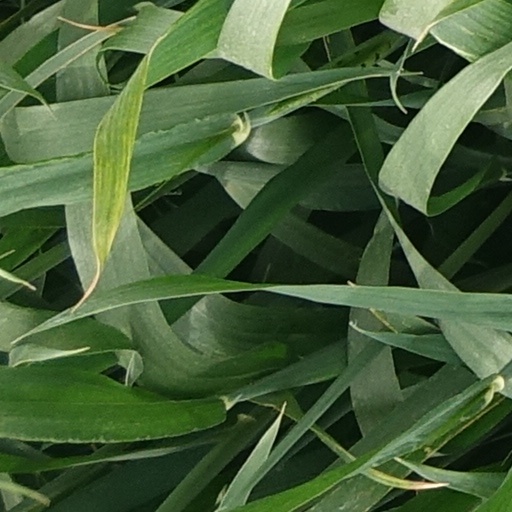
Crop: wheat